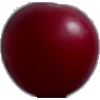
Label: Cherry Wax Red 1